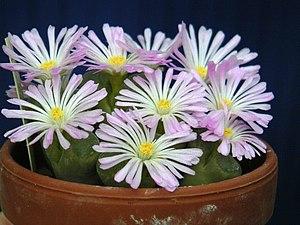
Description
Les Ophthalmophyllum sont un genre de plantes vivaces succulentes appartenant à la famille des Aizoaceae.